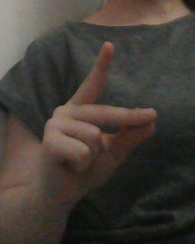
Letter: ta